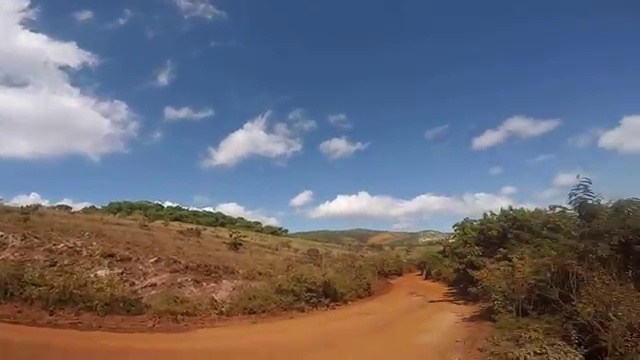
Fire: no
Smoke: no